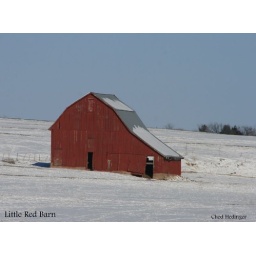
This barn really sticks out in the snow and blue sky.